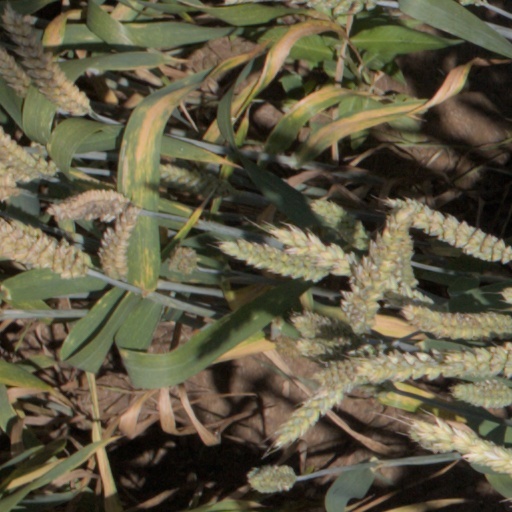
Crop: wheat